The Viking (1928 film)

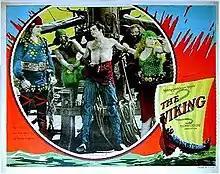

The Viking is a 1928 American synchronized sound drama film. While the film has no audible dialog, it was released with a synchronized musical score with sound effects using the sound-on-film Western Electric Sound System process. This film was the first feature-length Technicolor film that featured a soundtrack, and it was the first film made in Technicolor's Process 3. It stars Pauline Starke, Donald Crisp, and LeRoy Mason. The film is loosely based on the 1902 novel "The Thrall of Leif the Lucky" by Ottilie A. Liljencrantz. "The Viking" was directed by Roy William Neill.